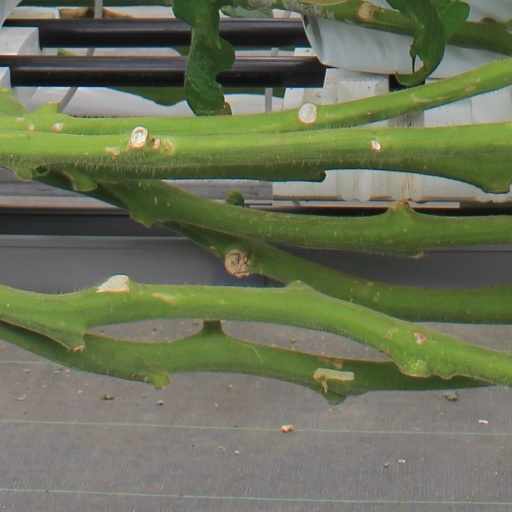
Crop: tomato